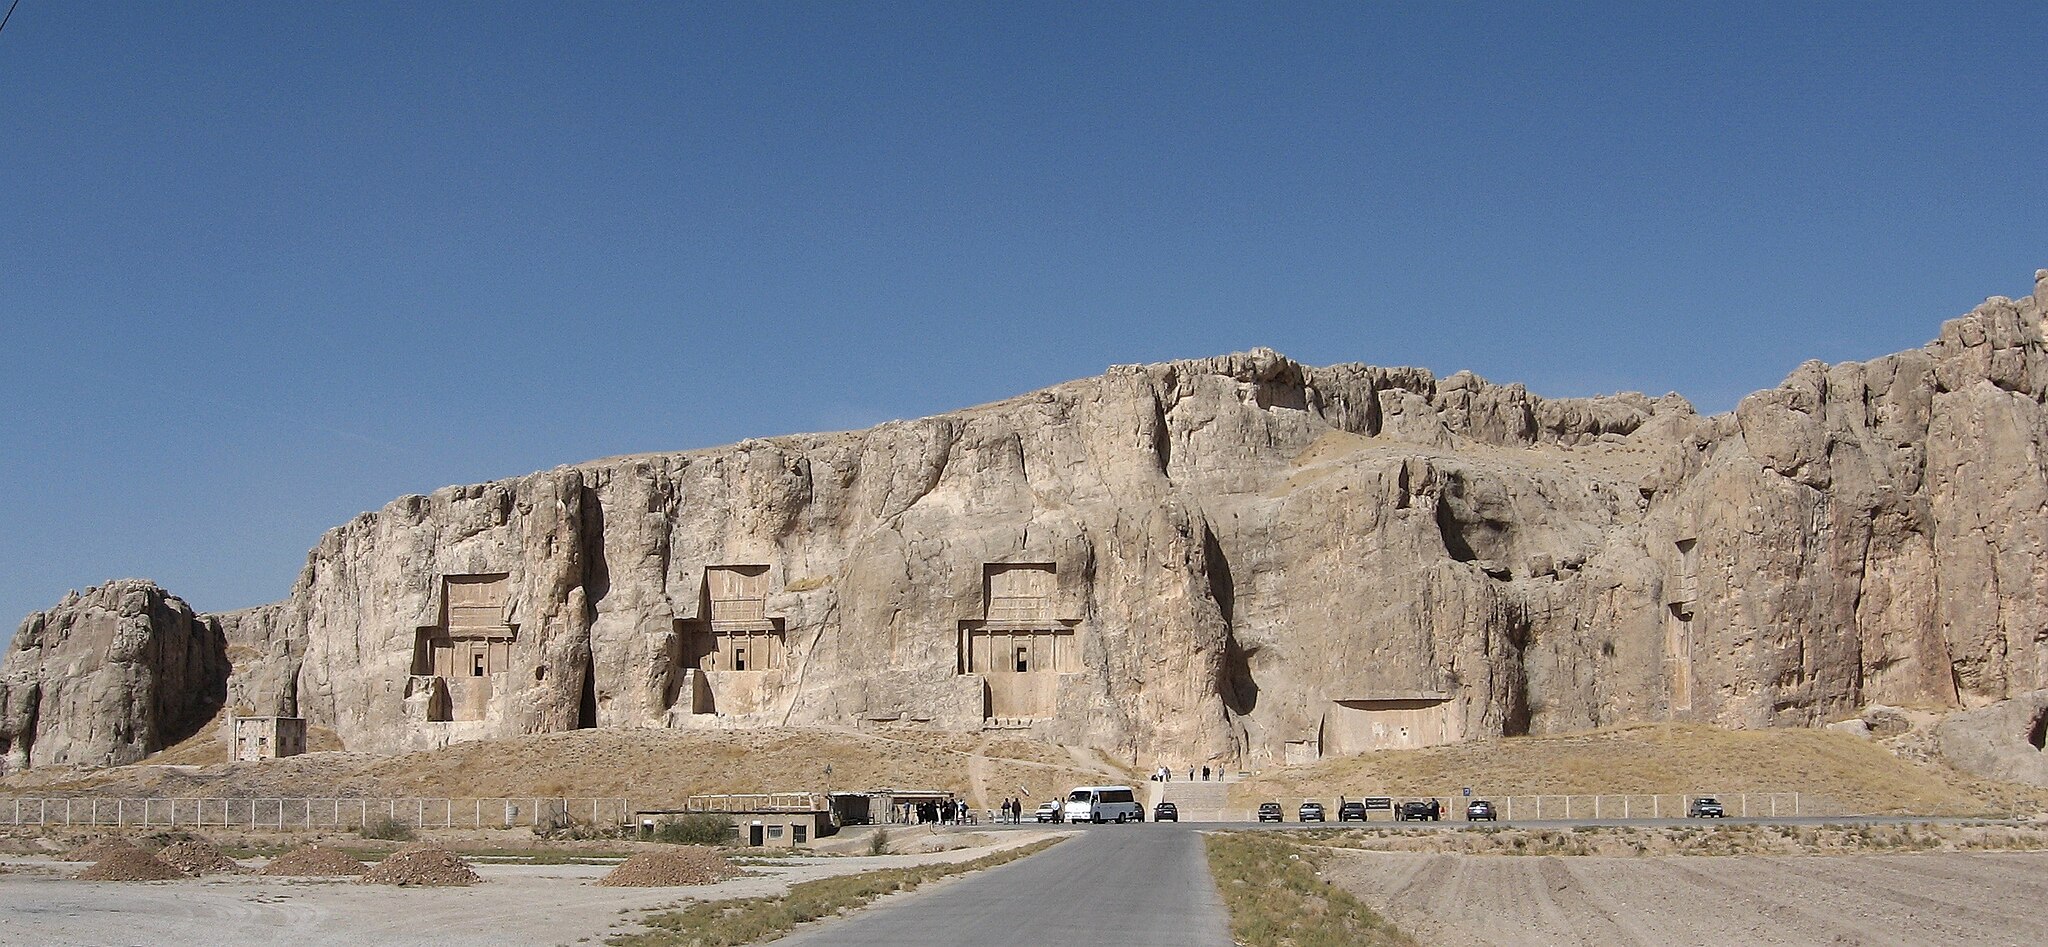
Title: نقش رستم نمای دور
Date: 2020-10-06
Categories: Naqsh-e Rustam, Self-published work, Cultural heritage monuments in Iran with known IDs, Uploaded via Campaign:wlm-ir, Images from Wiki Loves Monuments in Marvdasht, Iran photographs taken on 2020-10-06, Images from Wiki Loves Monuments 2020, Images from Wiki Loves Monuments 2020 in Iran